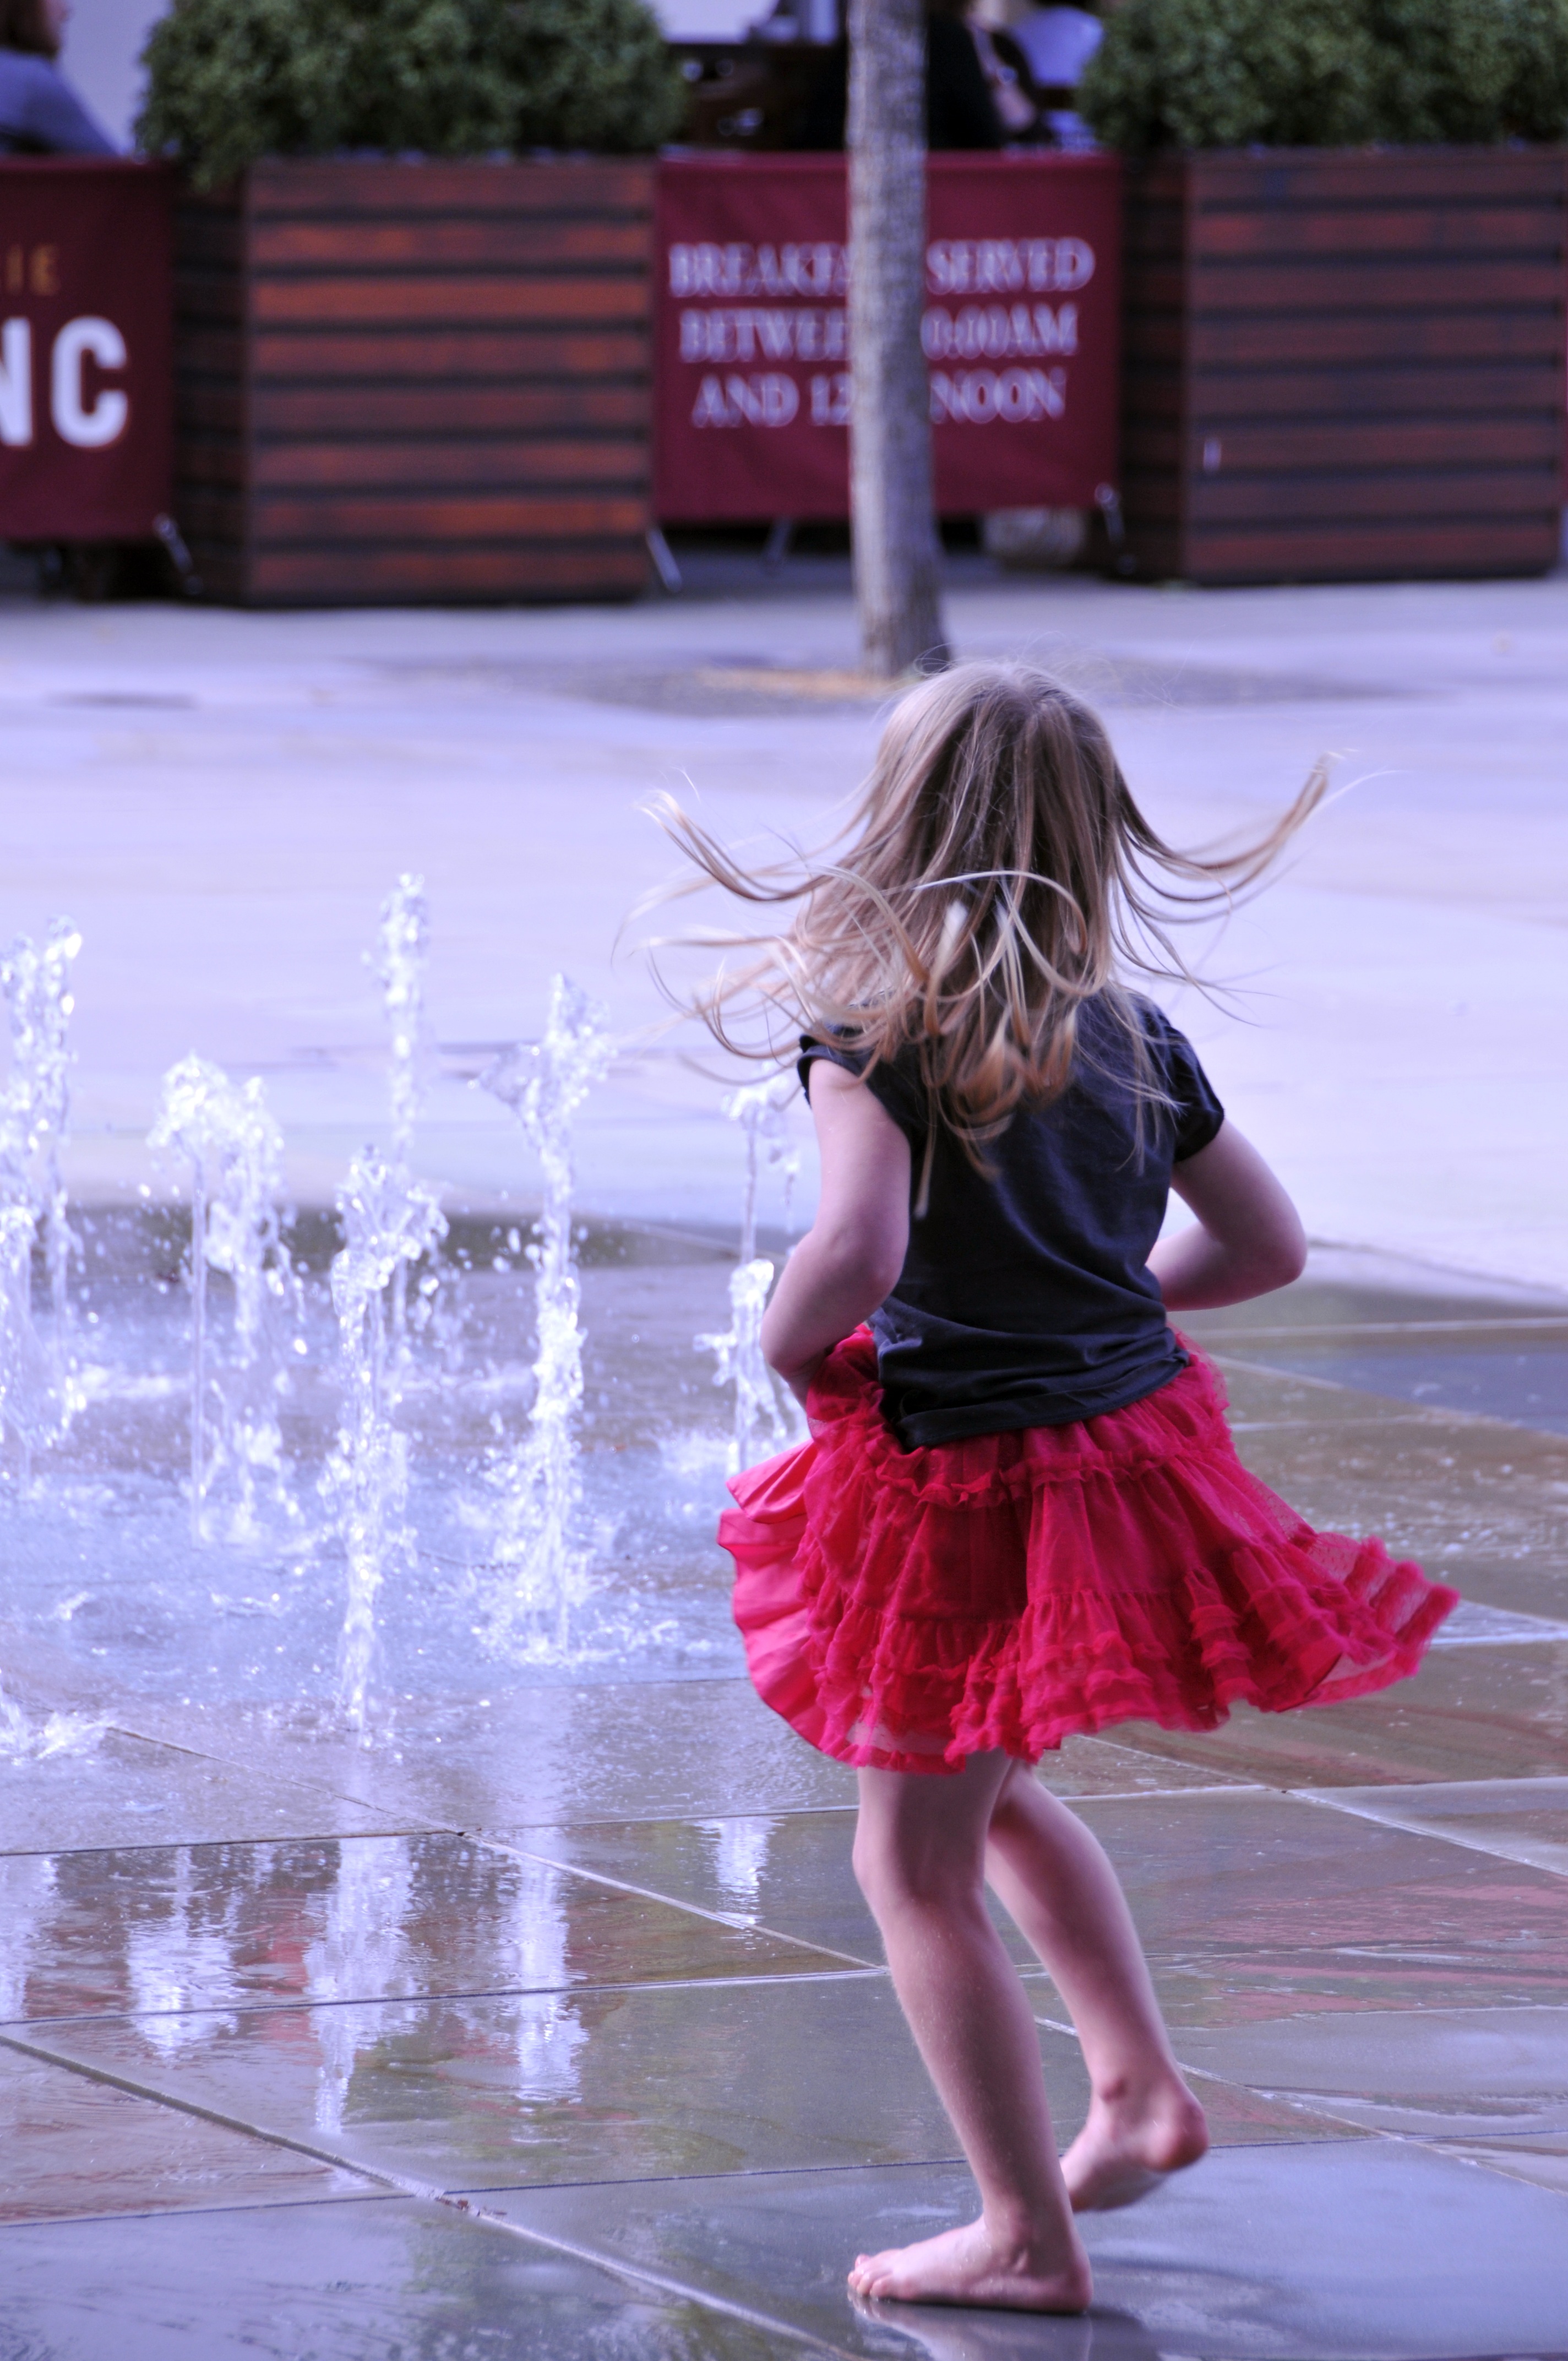
person, girl, dance, model, fashion, clothing, lady, fun, dress, sports, photograph, fountain, beauty, basin, costume, little girl, water jets